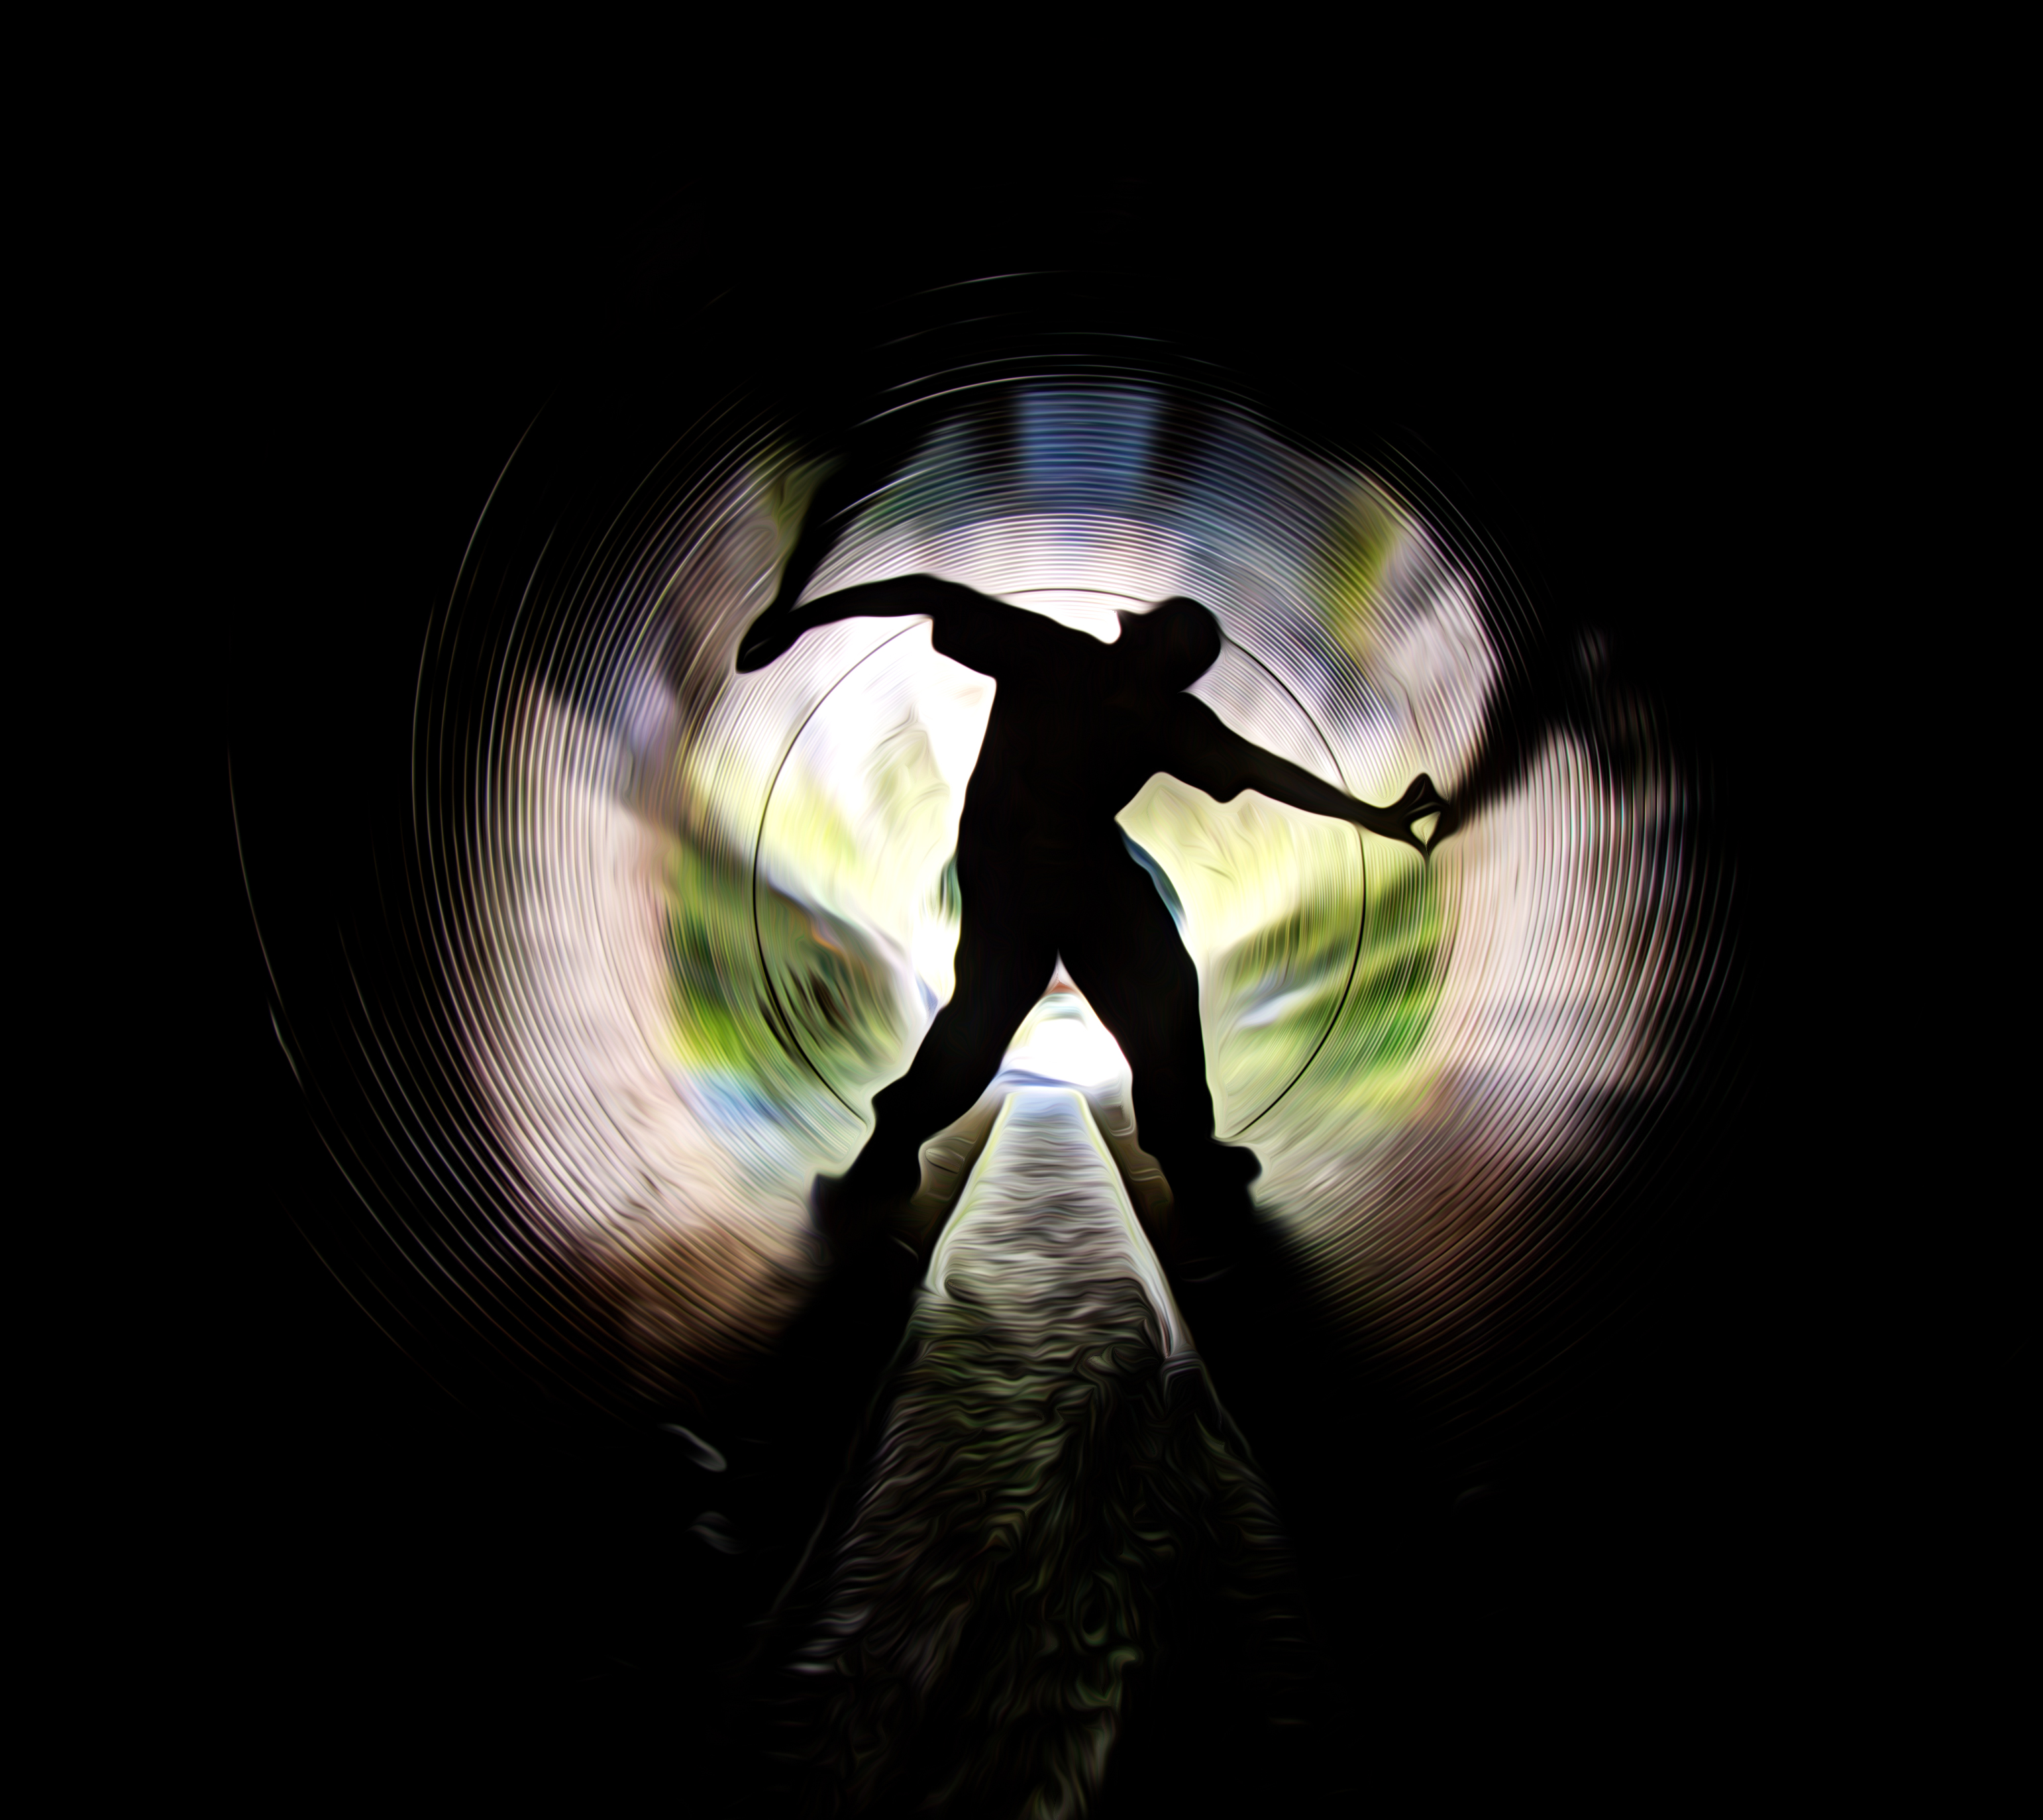
light, photography, green, reflection, darkness, black, close up, human body, cool image, eye, organ, computer wallpaper